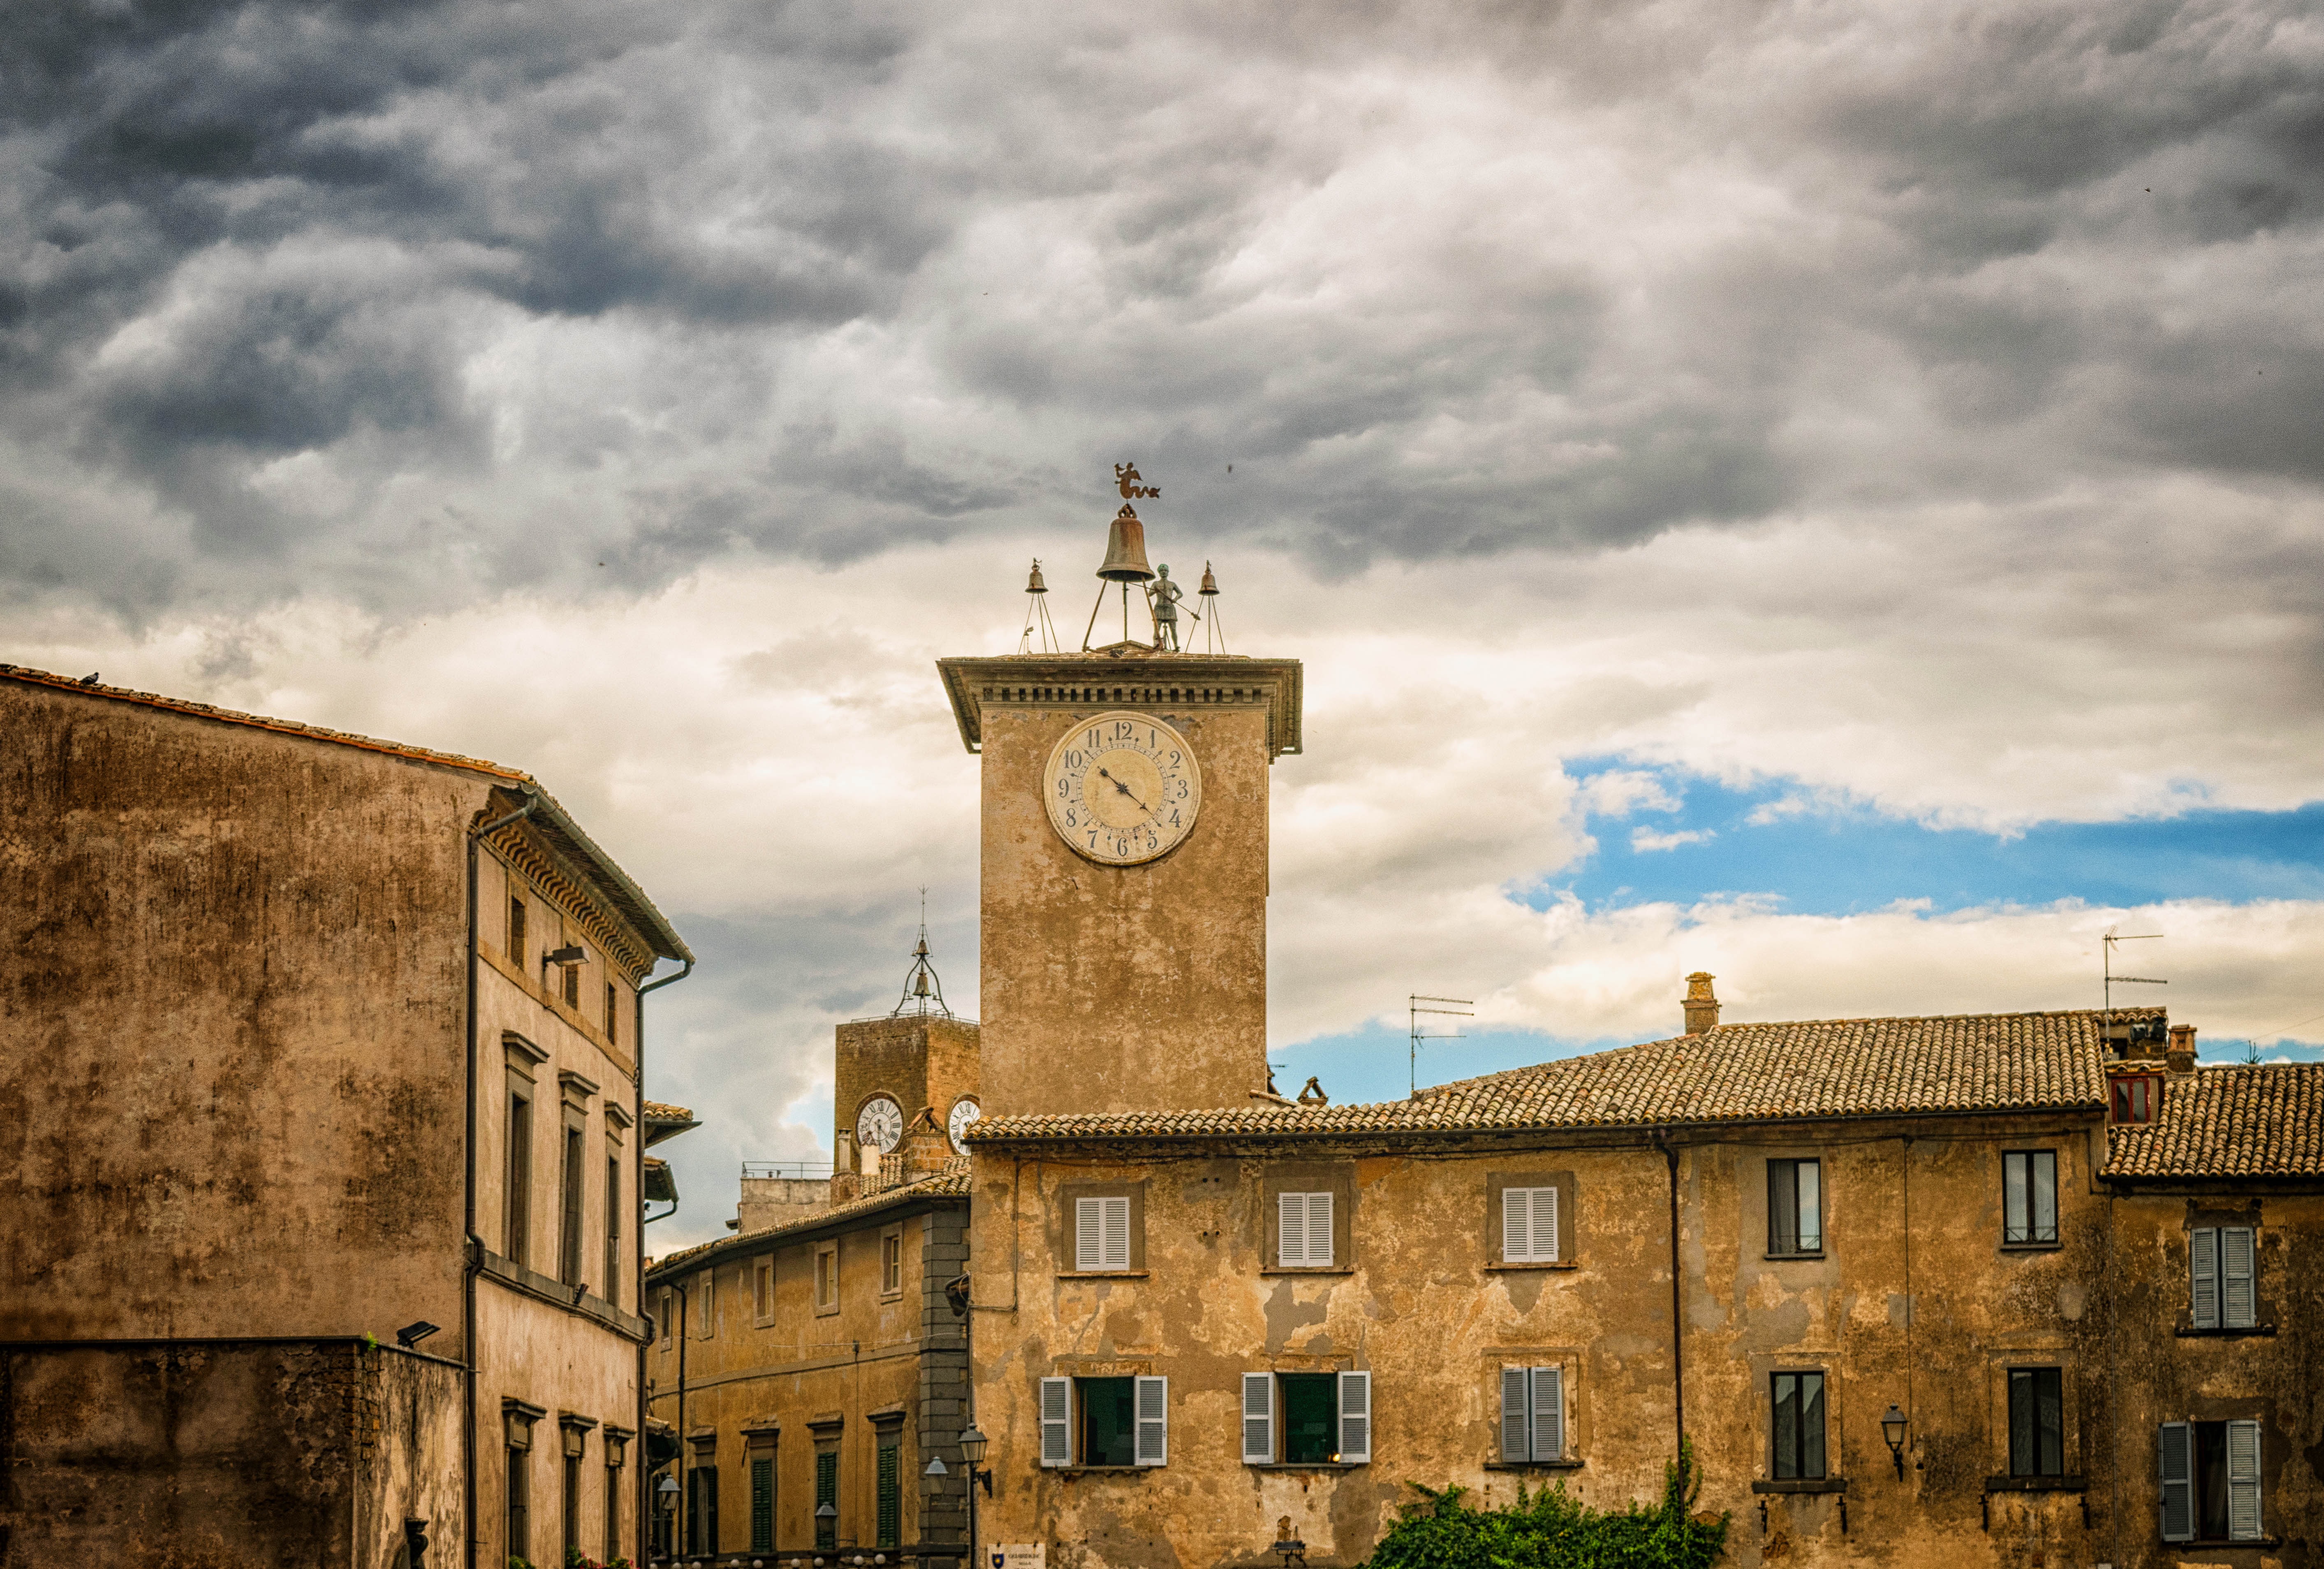
cloud, architecture, sky, town, clock, old, city, cityscape, downtown, bell, evening, tower, landmark, italy, facade, church, shutter, waterway, old town, stones, clouds, historically, middle ages, glockenspiel, orvieto, urban area, human settlement